Hanami

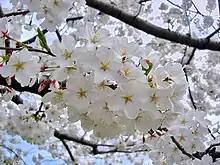
Yoshino cherry ('Somei-yoshino') has rapidly spread throughout Japan since the Meiji period.

"Prunus itosakura" (syn. "Prunus subhirtella", Edo higan), a wild species, grows slowly, but has the longest life span among cherry trees and is easy to grow into large trees. For this reason, there are many large and long-lived trees of this species in Japan, and their cherry trees are often regarded as sacred and have become a landmark that symbolizes Shinto shrines, Buddhist temples and local areas. Famous examples include the "" (~2,000 years old), "" (~1,500 years old), and "" (~1,000 years old).